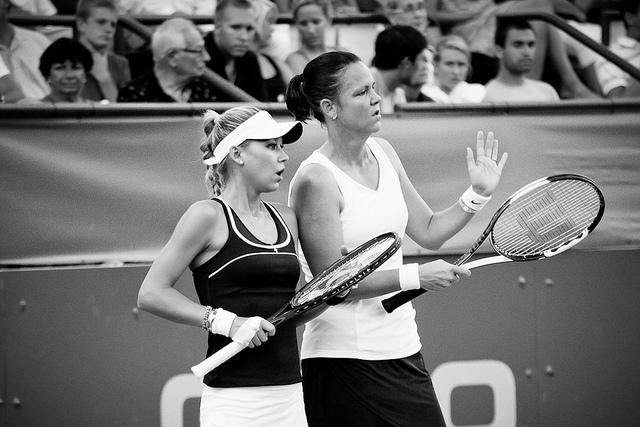
Two women look surprised while holding tennis rackets.